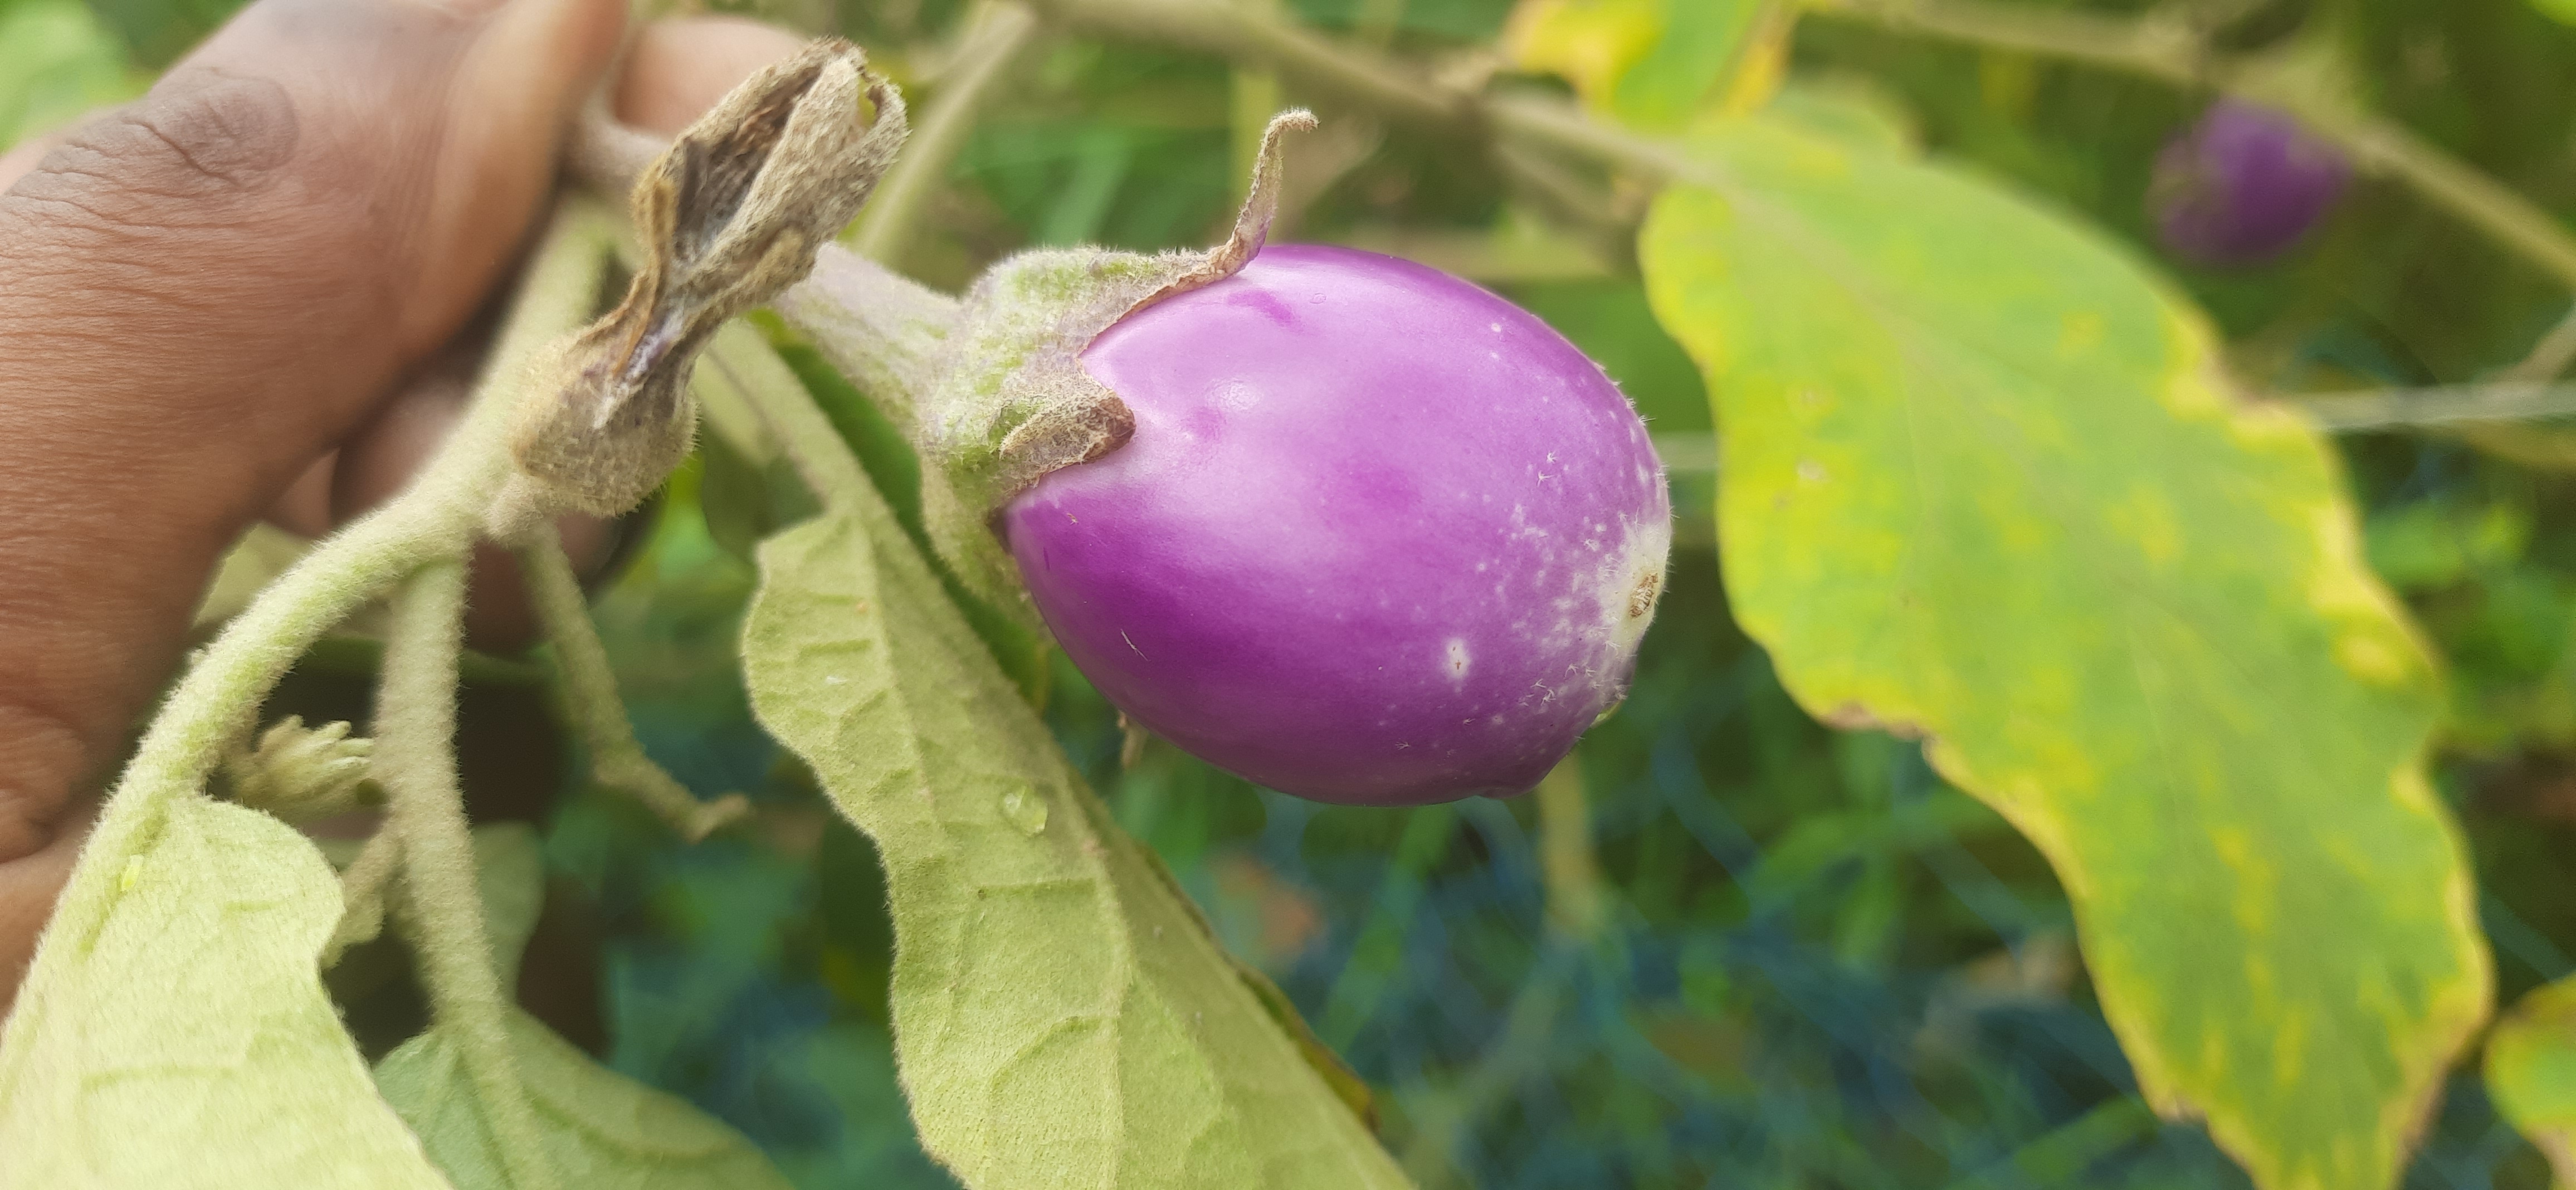
Label: Healty Brinjal